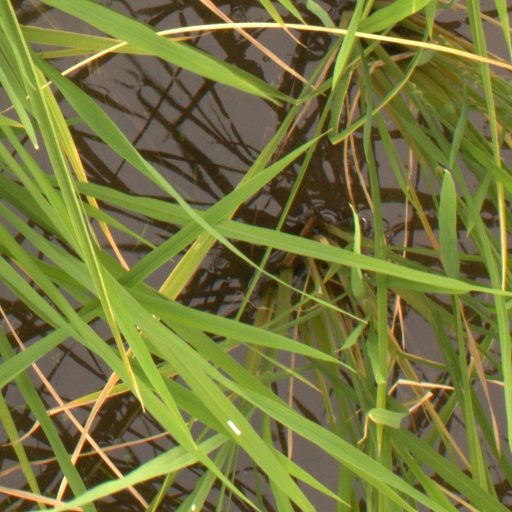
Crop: rice